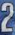
Number: 2